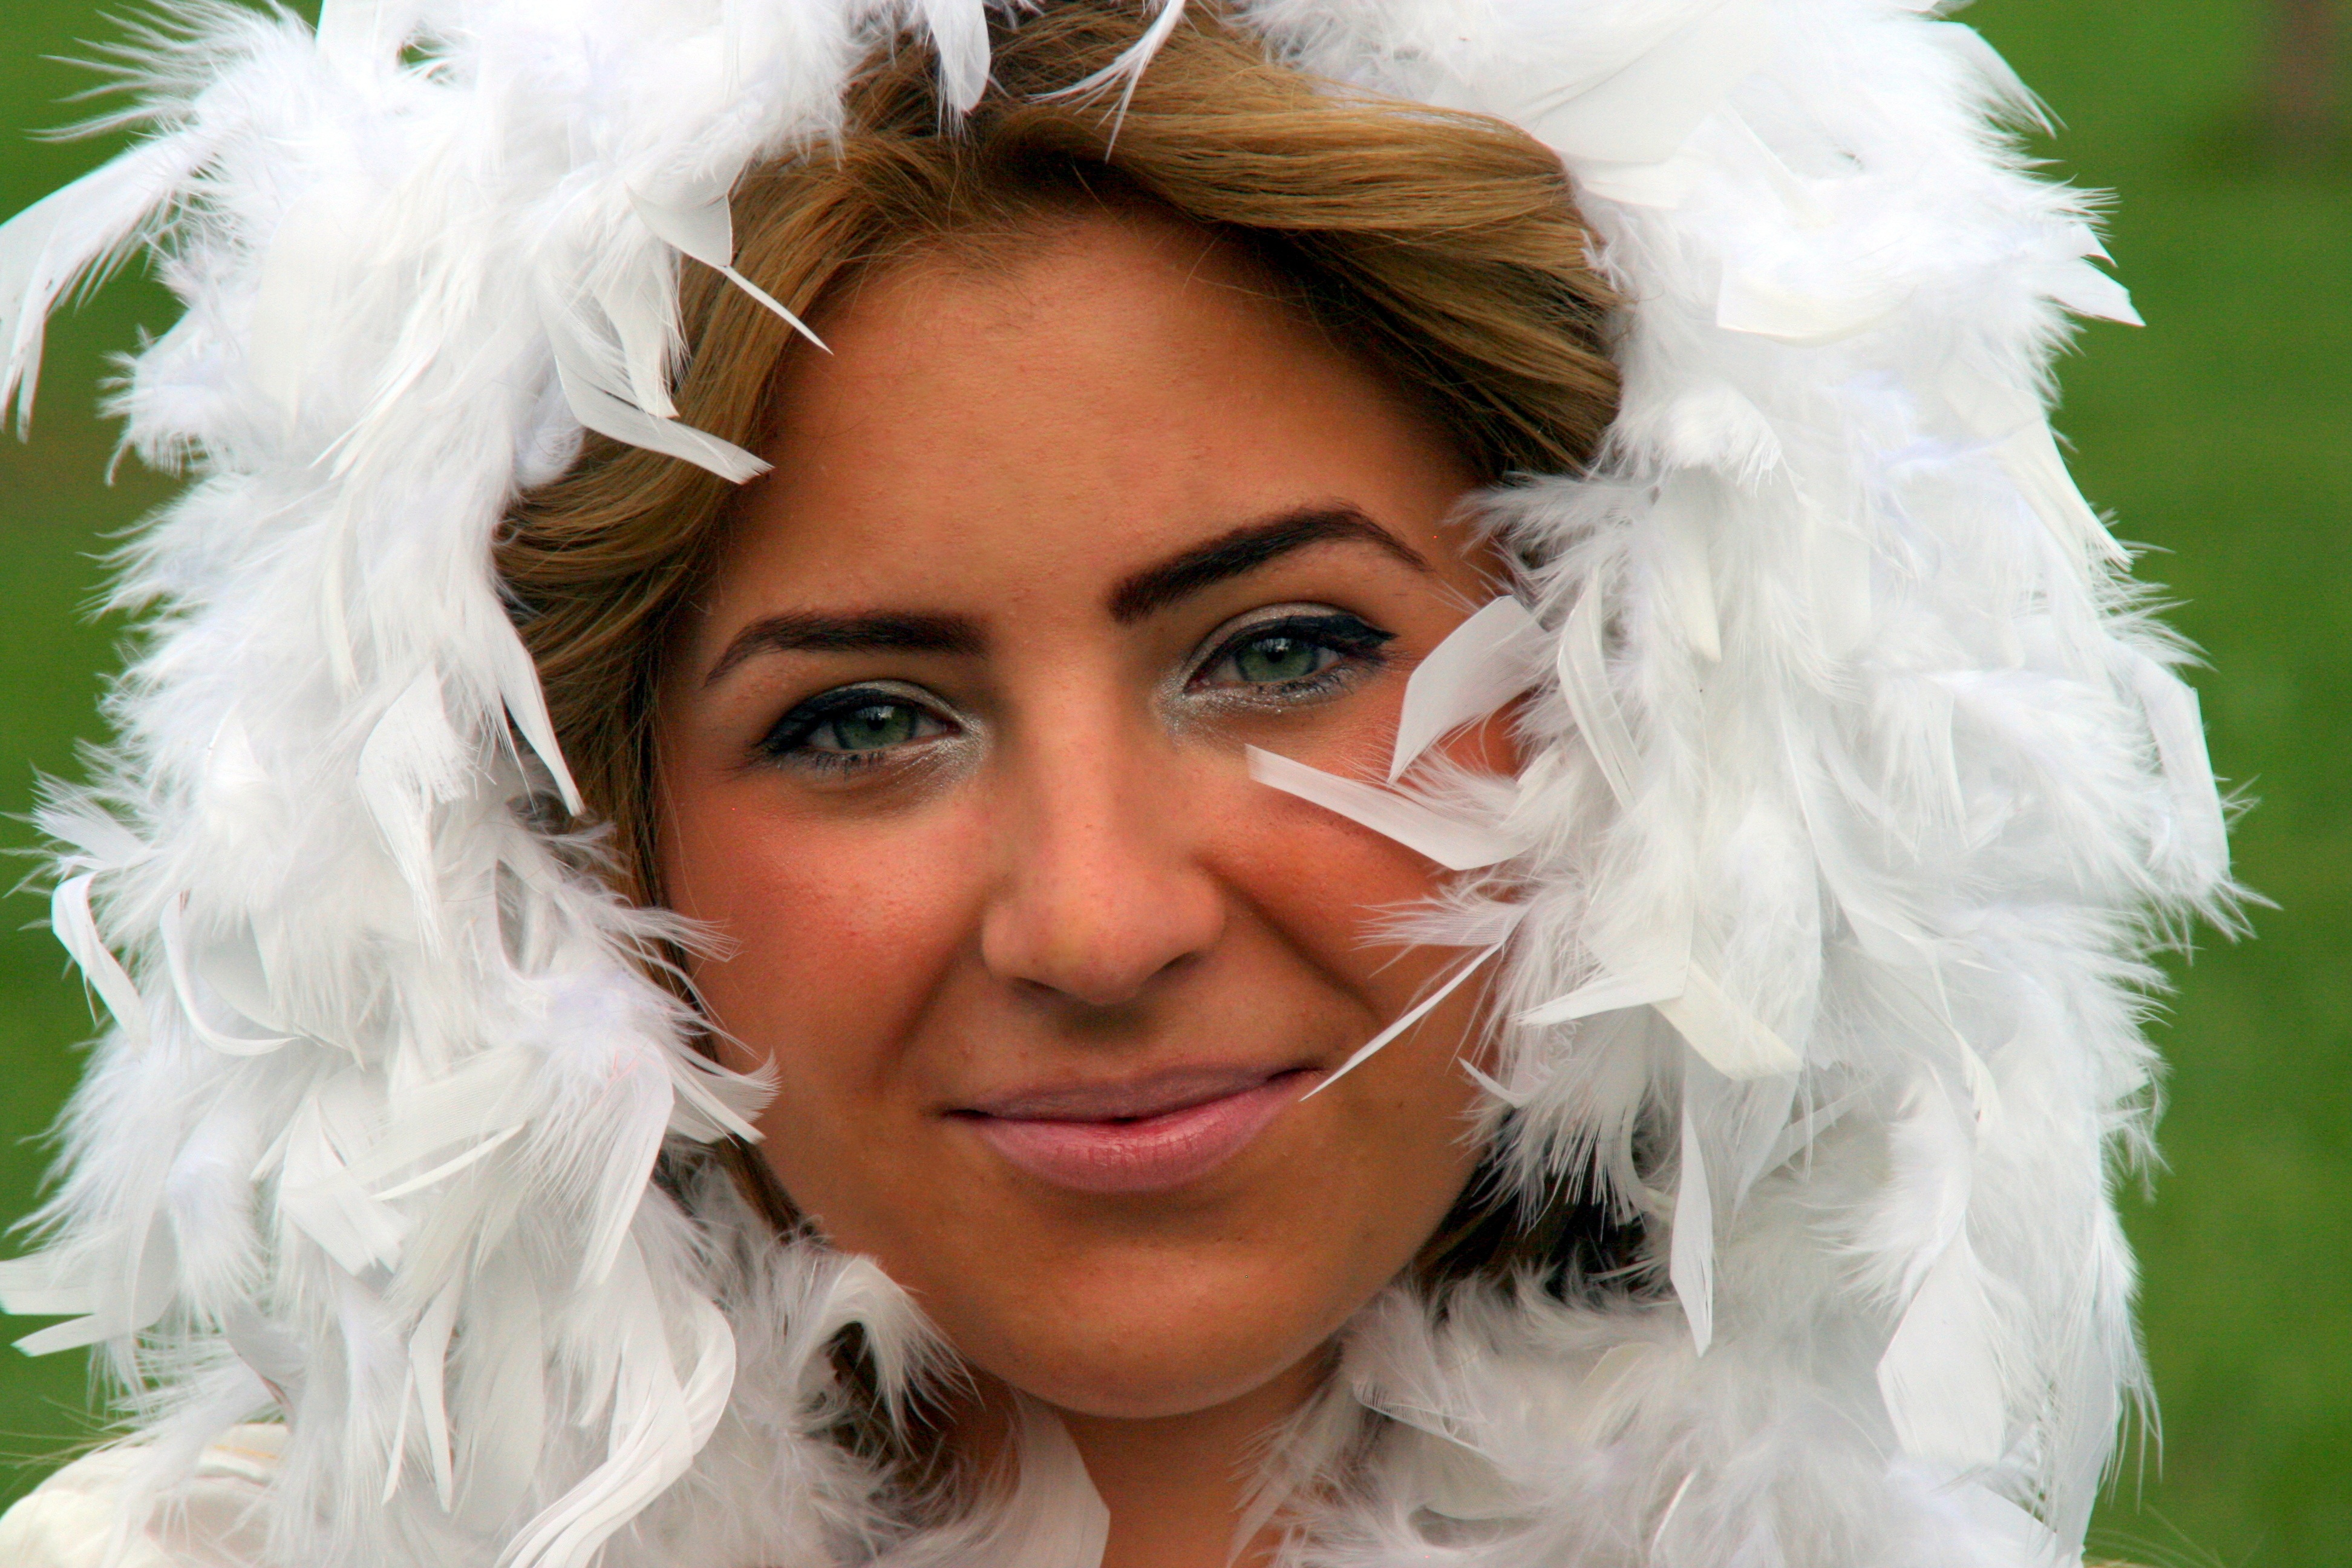
girl, hair, white, portrait, clothing, lady, long hair, face, head, beauty, blond, costume, snowflakes, green eyes, human hair color